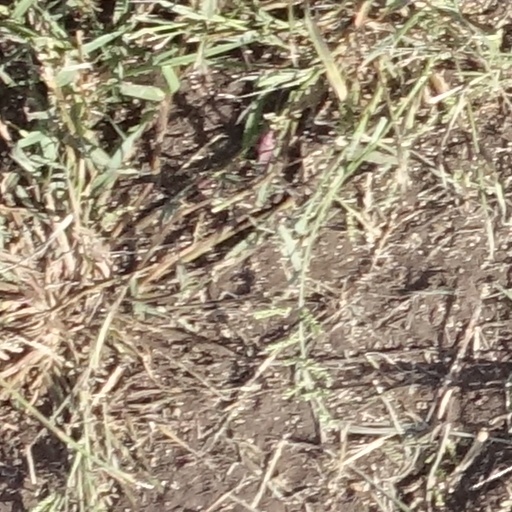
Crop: sorghum